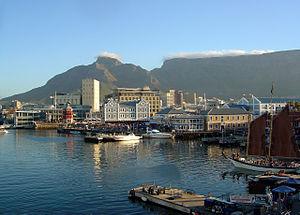
Le Cap est une ville d'Afrique du Sud, capitale de la colonie du Cap puis de la province du Cap. Elle est actuellement la capitale provinciale du Cap-Occidental.